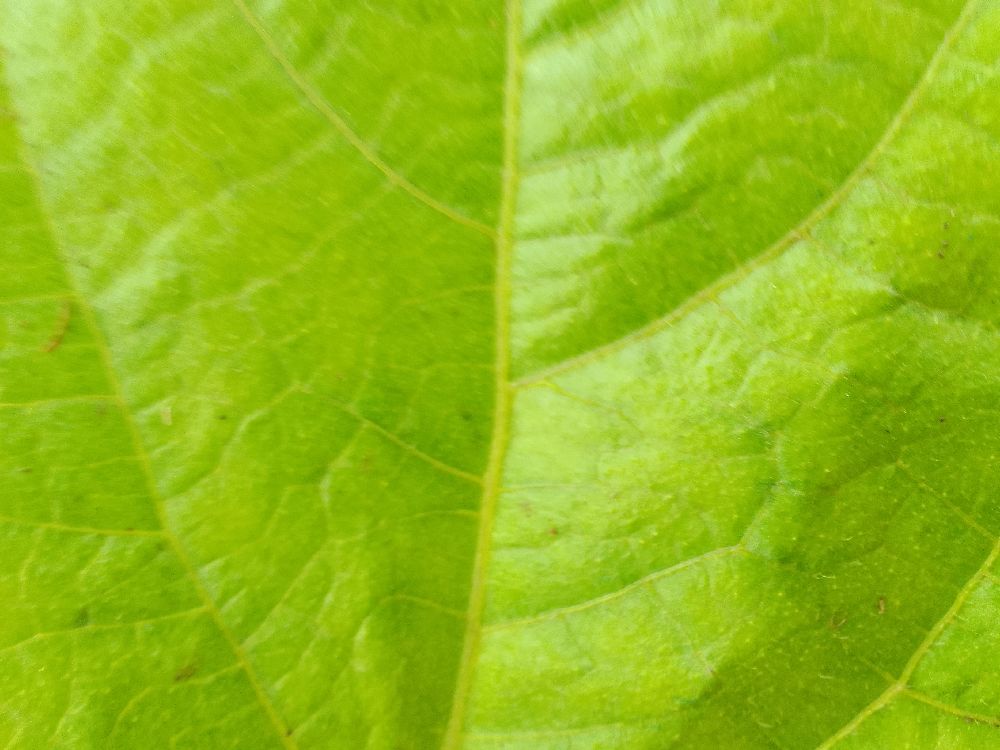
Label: healthy